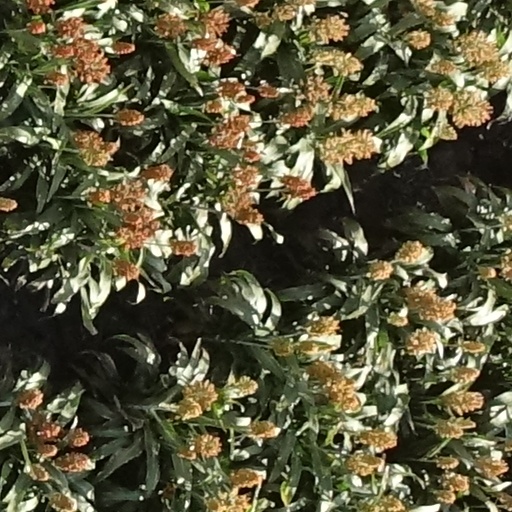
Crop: sorghum